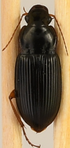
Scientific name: Harpalus pensylvanicus
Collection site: North Sterling NEON (STER), plot STER_029